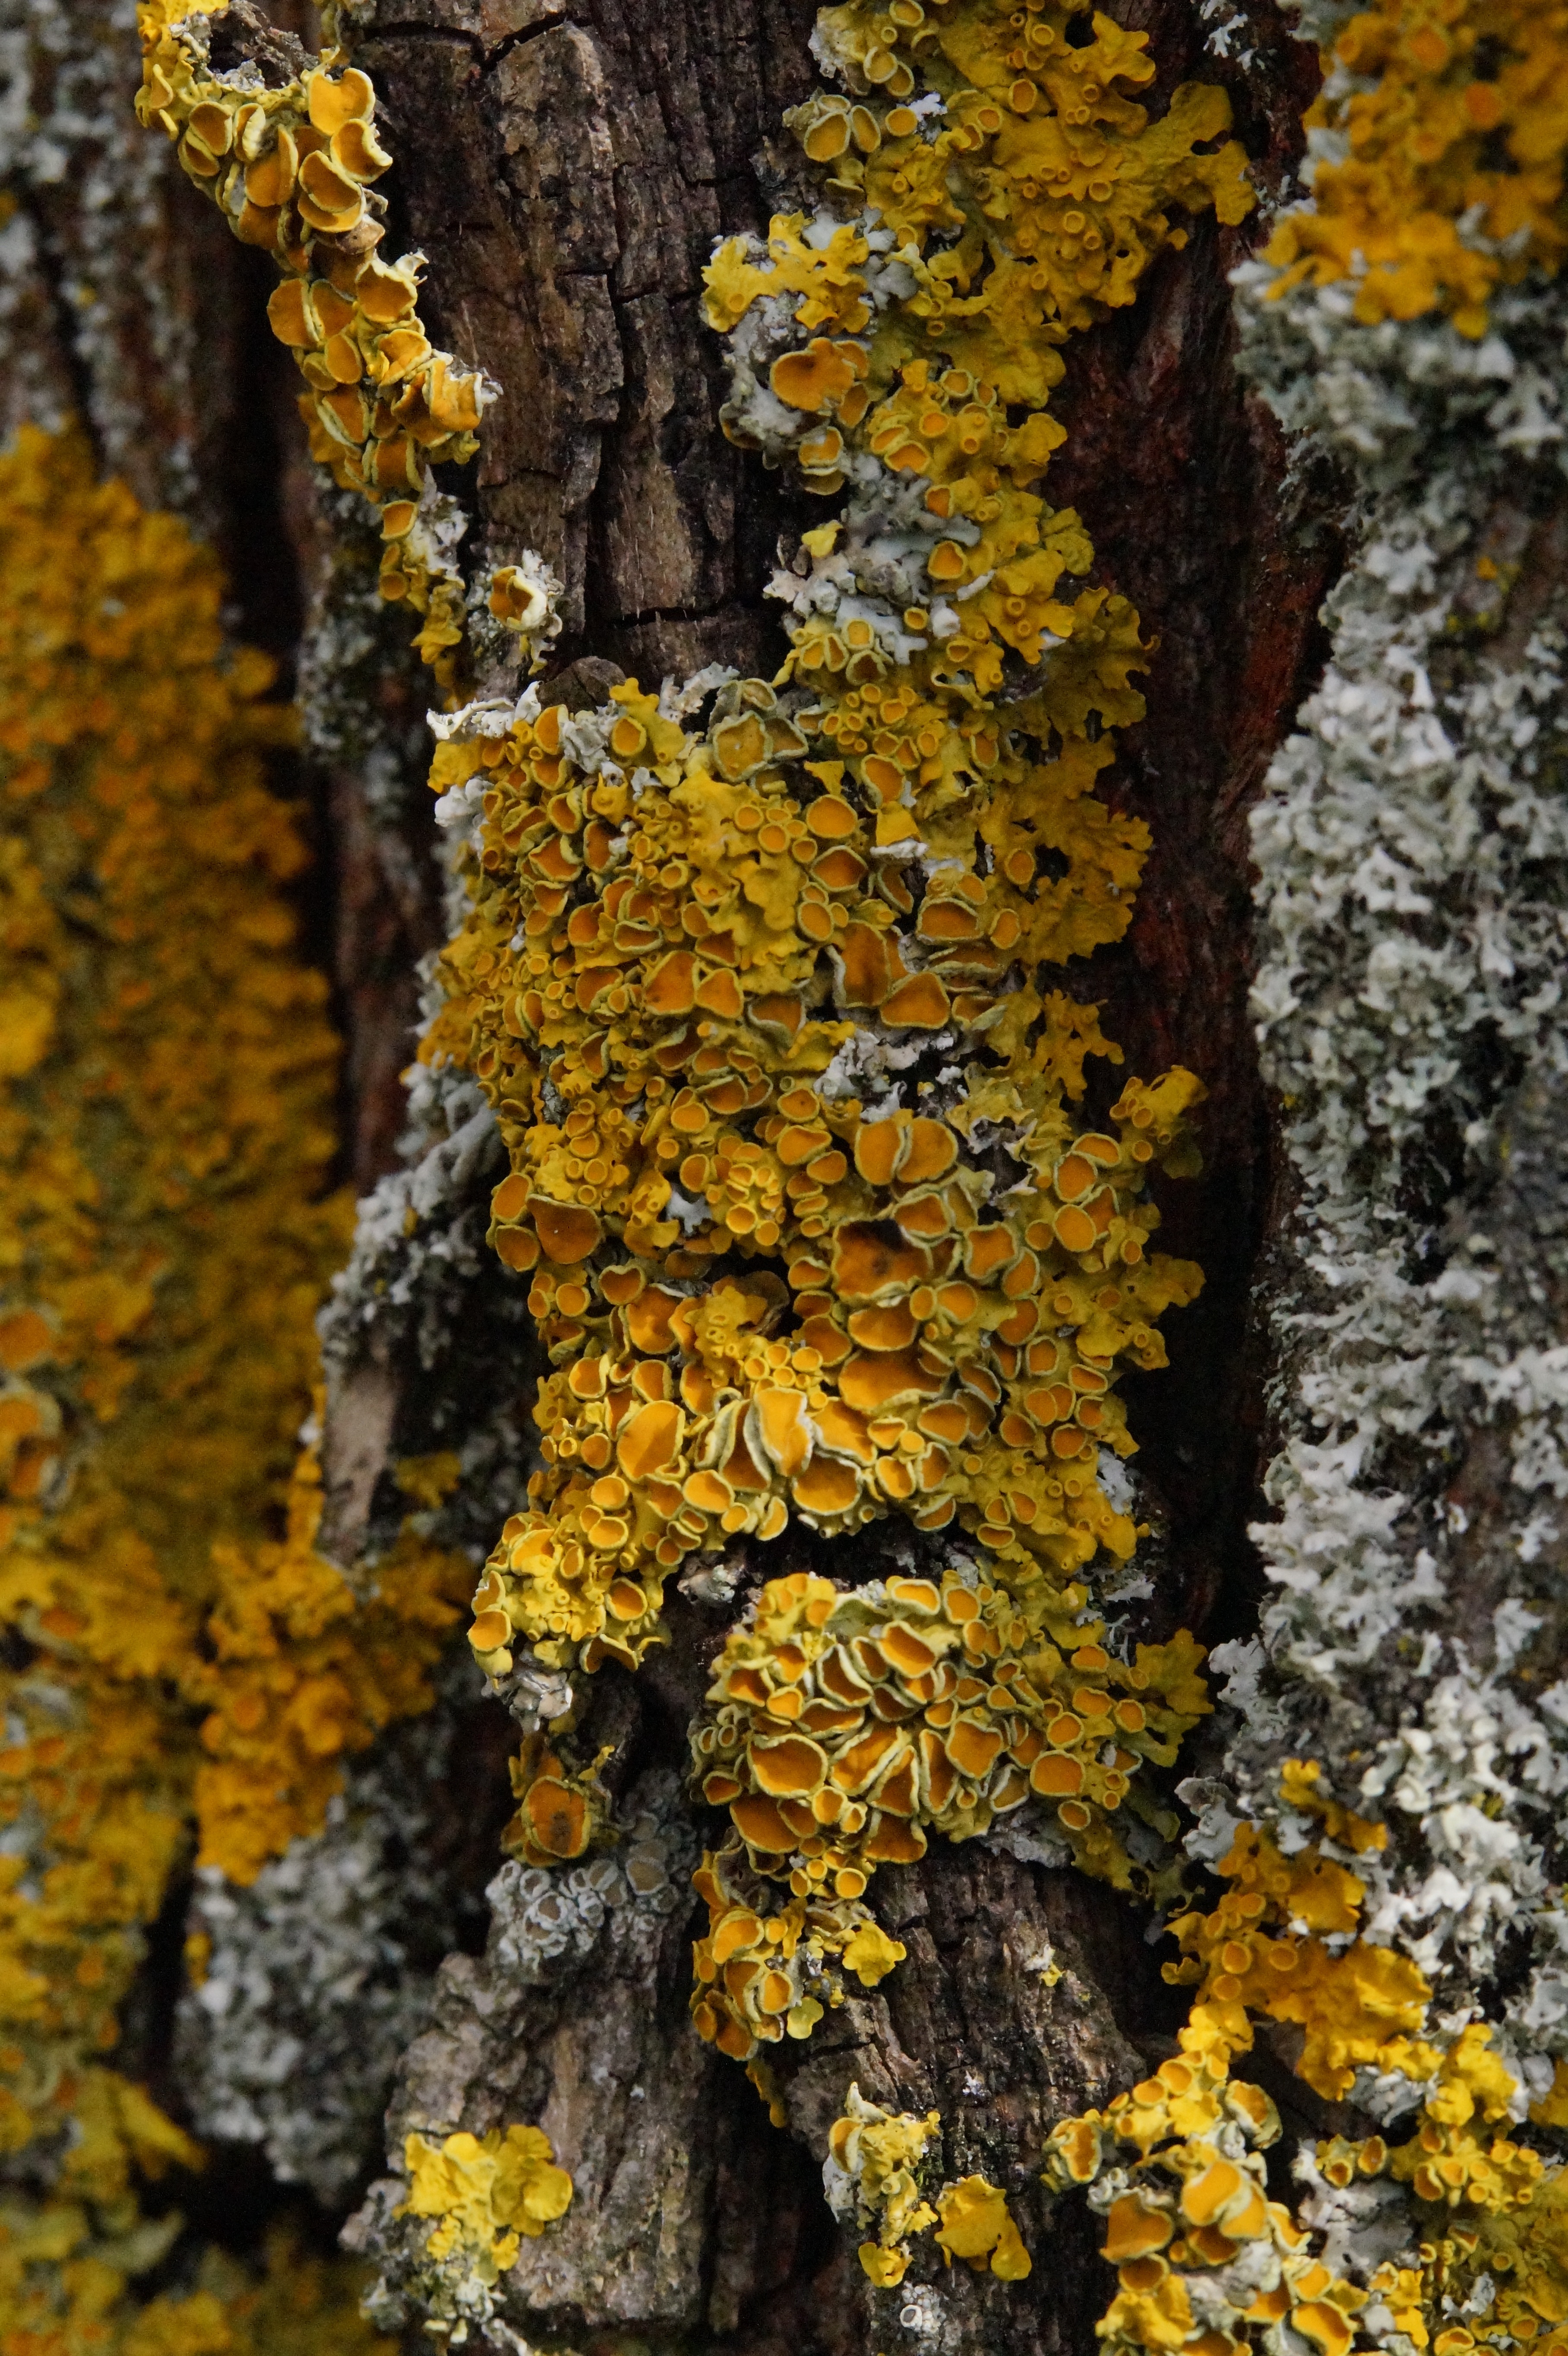
tree, nature, forest, branch, structure, plant, wood, texture, leaf, flower, trunk, moss, bark, log, autumn, soil, botany, yellow, close, flora, season, weave, tribe, lichen, background, deciduous, woodland, tree bark, of course, macro photography, flowering plant, tree eyes, woody plant, land plant